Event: Nepal Earthquake
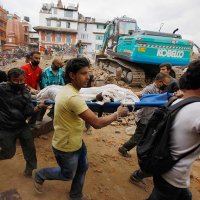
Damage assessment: damage